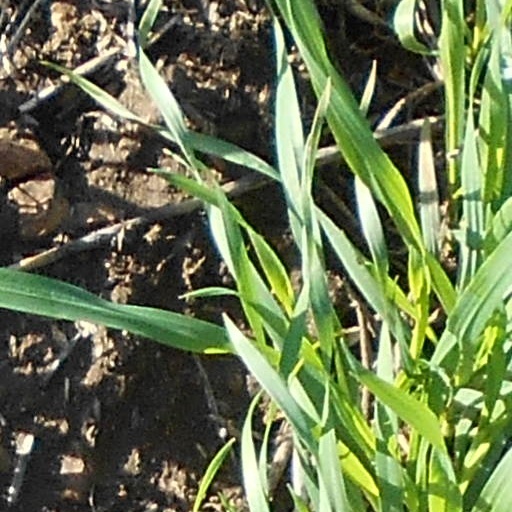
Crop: wheat